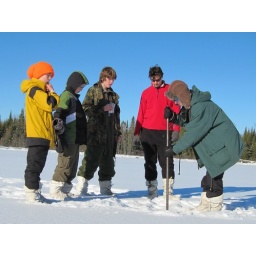
Digging our water hole in the lake - we drank pure Minnesota lake water the entire stay